Saint-Quentin-des-Prés

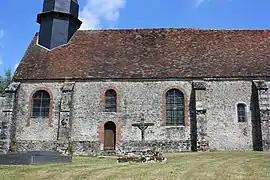
The church in Saint-Quentin-des-Prés

Saint-Quentin-des-Prés is a commune in the Oise department in northern France.